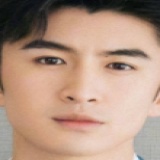
diễn viên Trương Vân Long